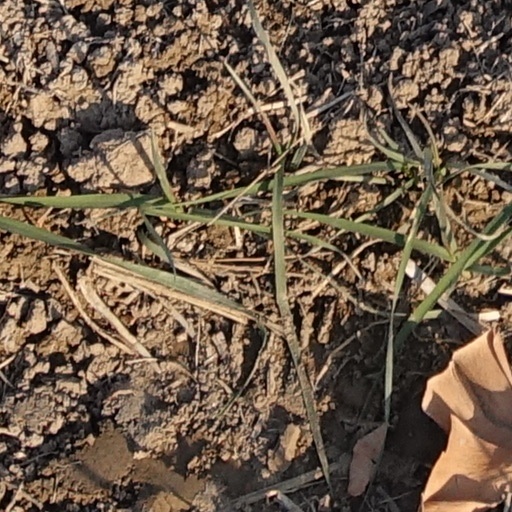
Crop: wheat